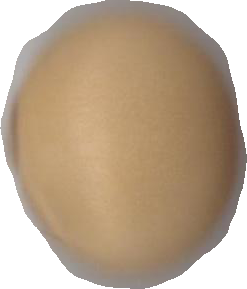
Variety: Dega